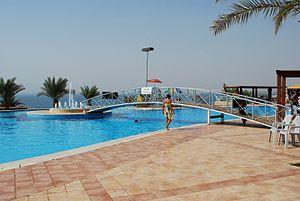
""Amman Beach Tourism Resort"" sur la Mer Morte en Jordanie."